Thorne and Hatfield Moors

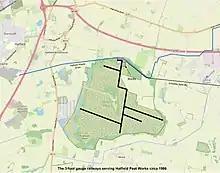
Map showing peat railways on Hatfield Moors circa 1986

Following the end of the First World War, sales of peat began to decline, as working horses were replaced by motor lorries and tractors. The British Moss Litter Company bought up two other companies who were extracting peat in Crowle Moor in 1935. Most peat was sold as bales, with 'fine' peat being used by gardeners and the growing of mushrooms and 'litter' being used for animal bedding, while 'tailings' were used for floor covering at show-jumping events and for bulking up feed for cows. Around one-fifth was not baled, and was used for various purposes, including the production of firelighters, for health cures at Harrogate baths, and the purifying of gas by gas companies, for which it was mixed with iron ore at Creyke's Siding. By the late 1940s, it was finding a new market as litter for battery hen houses, and by then around 90 per cent was baled.